Spartanburg Spartans

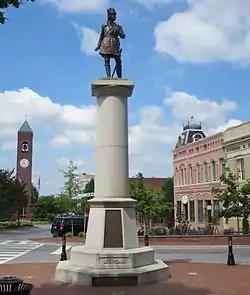
(2015) Daniel Morgan statue. Spartanburg, South Carolina. Daniel Morgan led the Spartanburg namesake Spartan Regiment into battle during the Revolutionary War.

Spartanburg resumed minor league play in 1907, when the Spartanburg "Spartans" became members of the six-team Class D level South Carolina League, which reformed. The Anderson Electricians, Darlington Fiddlers, Greenville Edistoes, Orangeburg Cotton Pickers and Sumter Gamecocks teams joined with the Spartanburg Spartans in beginning league play on May 20, 1907.